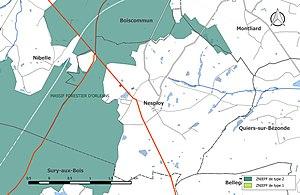
Carte des Zones naturelles d'intérêt écologique faunistique et Floristique (ZNIEFF) de la commune de fr:Nesploy.
Nesploy est une commune française située dans le département du Loiret en région Centre-Val de Loire.